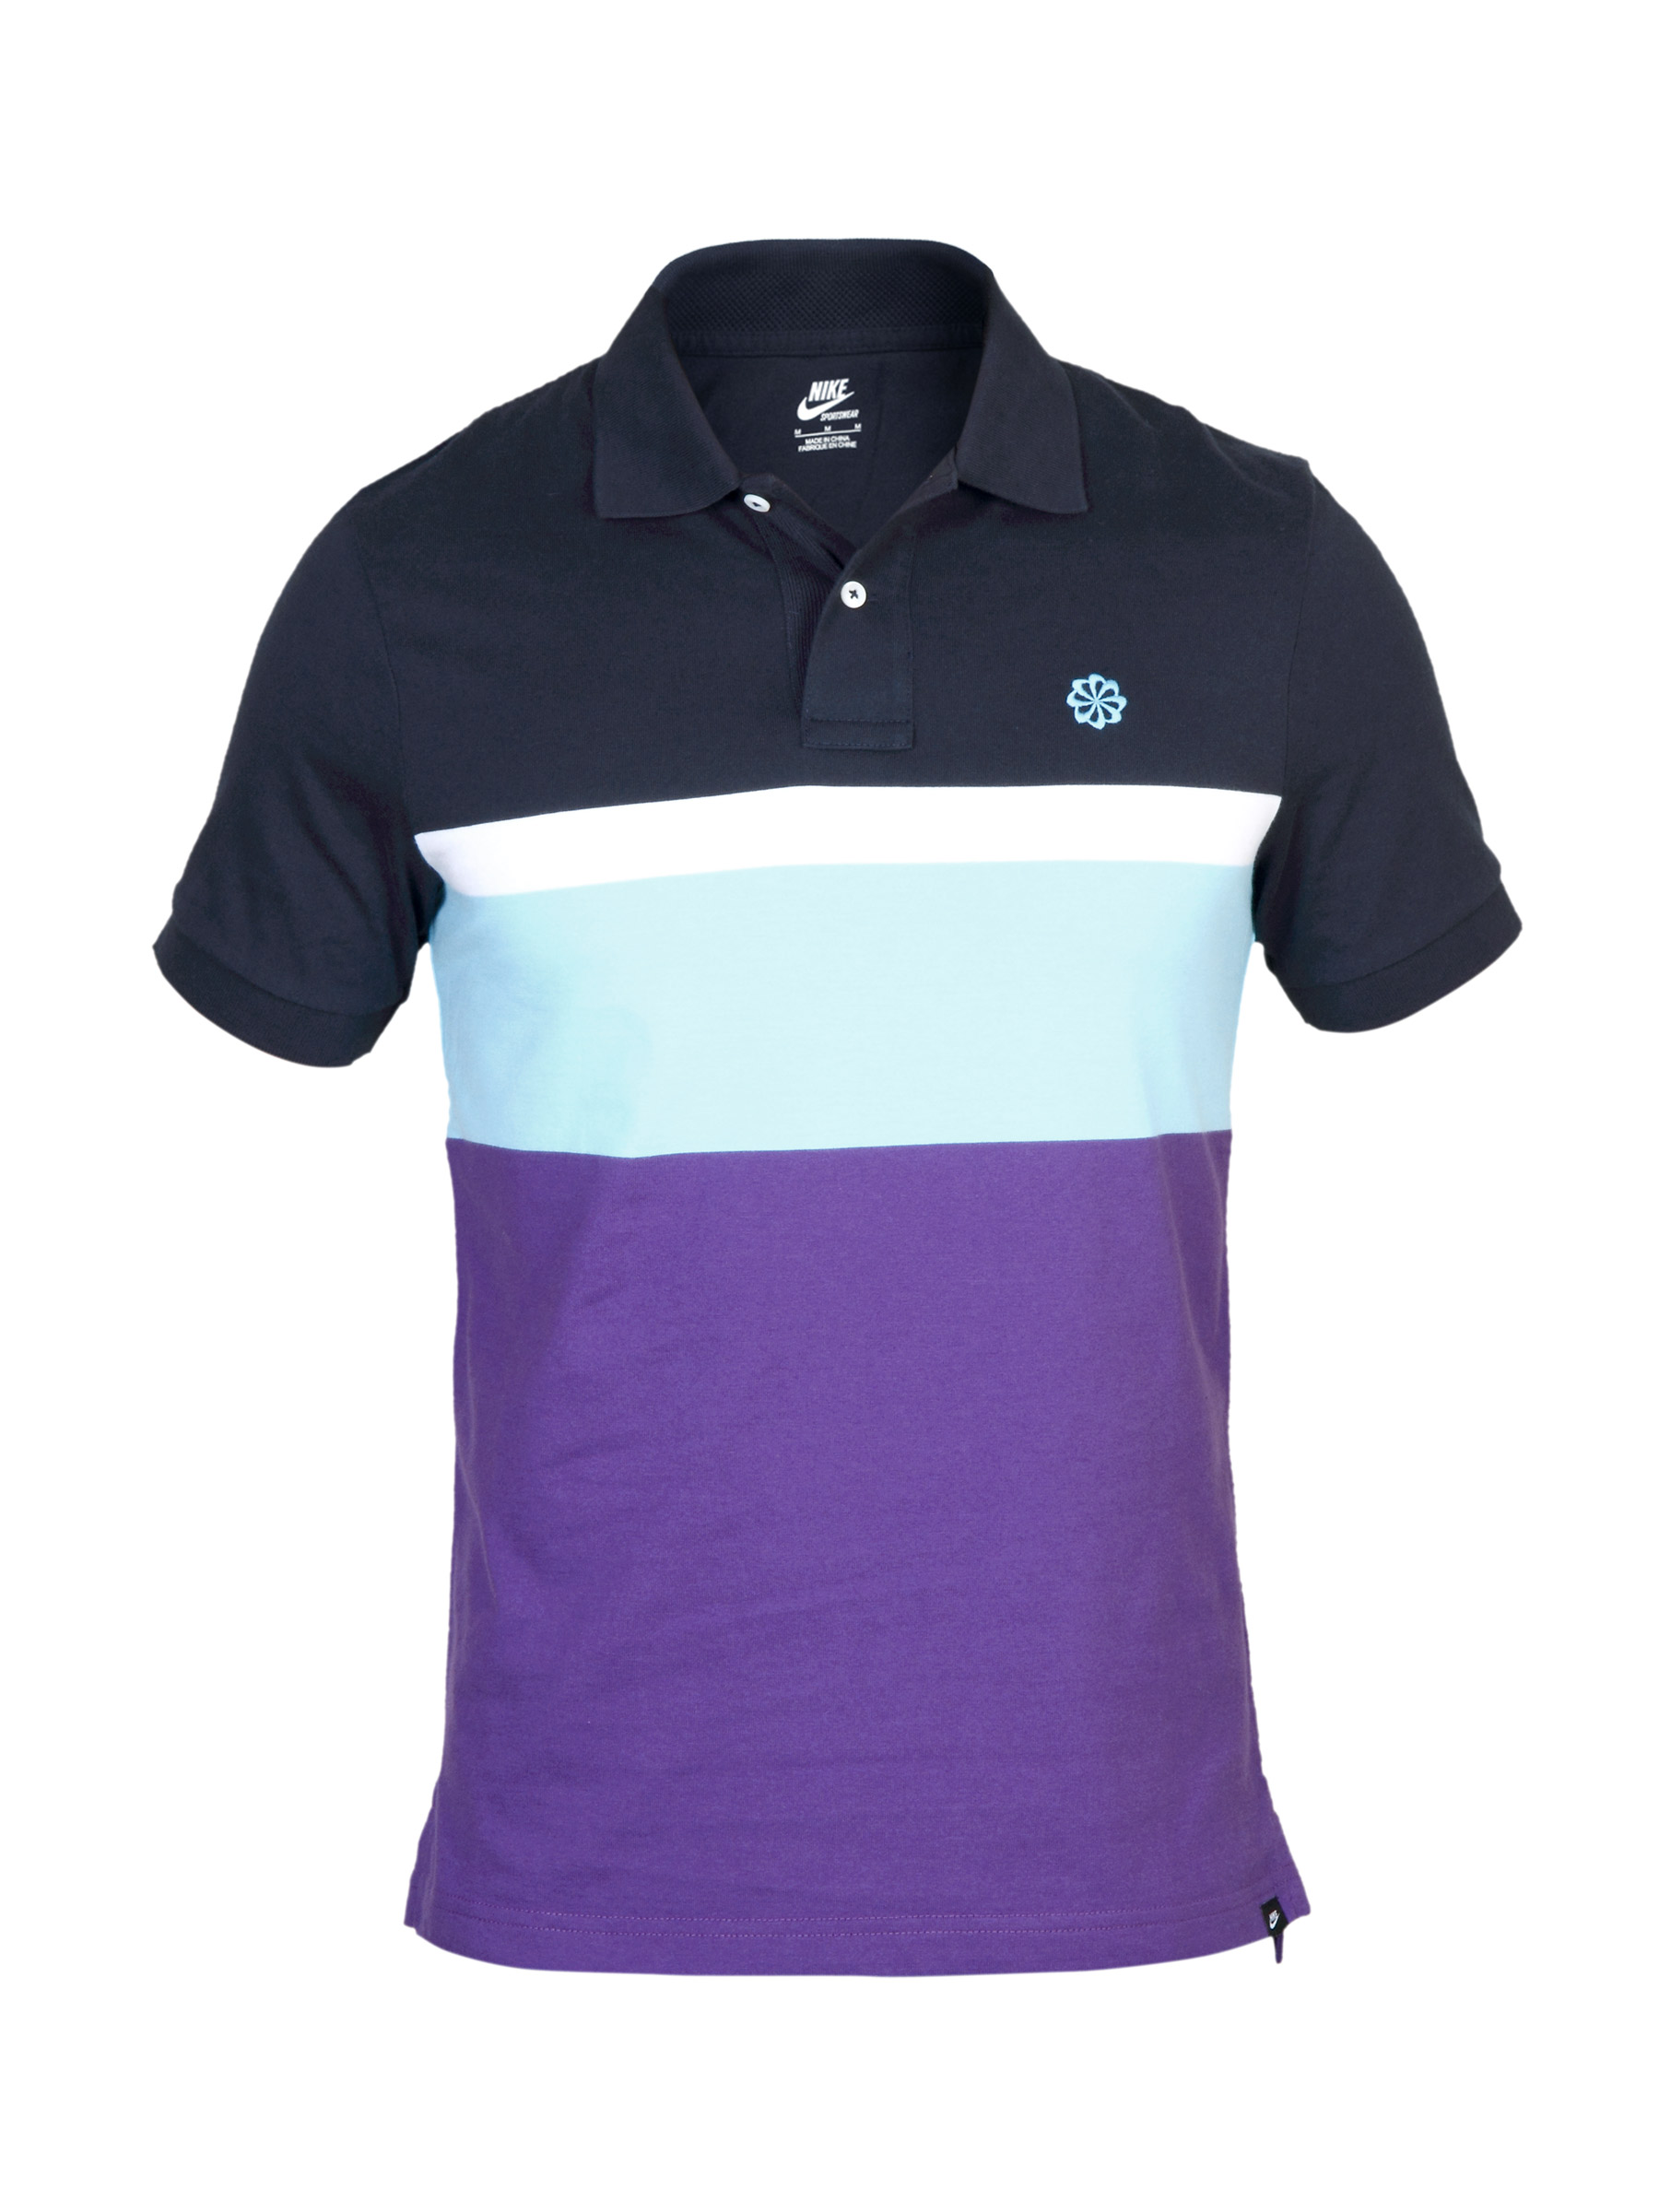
Nike Men's Purple Polo T-shirt
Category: Apparel / Topwear / Tshirts
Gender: Men
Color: Black
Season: Summer 2011
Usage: Sports